Axident

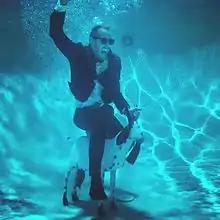

Axident began recording and producing songs for the Norwegian graduation celebrations, known as Russerfering or bus songs. He began commissioning theme songs for the colorfully decorated touring buses of Norwegian graduates, creating this EDM niche. Axident became the go-to producer for who had the best graduation song. Bus songs have become a training ground for many young Norwegian producers since. Andreas took the name Axident because he says that the best moments in music happen by accident and believes that great music comes from letting go of boundaries. Axident moved to the United States in 2010 to pursue his music career. He stayed with a friend in Nashville, Tennessee who had a connection to Ron Moss of Universal Music Group. After providing Moss with a few recordings that he had done, Axident moved to Los Angeles. Axident was signed to Rondor Music/Universal Music Publishing Group in 2010. While recording, he used to keep the door to the studio open so that others could hear the music. One night he was visited in the studio by Tricky Stewart who was recording music for "American Idol" down the hallway from where Axident was recording. After meeting Stewart, Axident signed a production deal with Trickey Stewart's RedZone Entertainment and began writing and recording songs for artists such as Semi Precious Weapons, Wallpaper and Far East Movement. His song "Turn Up the Love", recorded by Far East Movement, became a top 10 song in 10 different countries. Axident founded the Honua Music LLC publishing company in 2011 along with Ron Moss to sign and mentor other writers. Honua Music LLC publishes James (Gladius) Wong under a hybrid deal with Pulse Recordings, and Leroy (Big Taste) Clampitt is signed directly to Honua Music. In 2012, Axident moved on from Rondor Music/Universal Music Publishing Group to sign a hybrid deal between Honua Music and Artist Publishing group (APG) where he worked with Mike Caren and his team.